Matter Under Inquiry

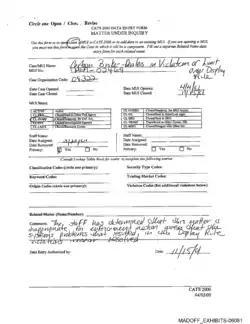
Form used to close a MUI. This particular example closed an investigation regarding Bernard Madoff, marking it "inappropriate for enforcement action"

MUIs are tracked in the SEC's computerized Case Activity Tracking System (CATS). Some information related to MUIs may also exist or have existed in the past in other SEC computer systems, such as the Super Tracking and Reporting System "STARS", the Name Relationship Search Index (NRSI), and the "Hub".